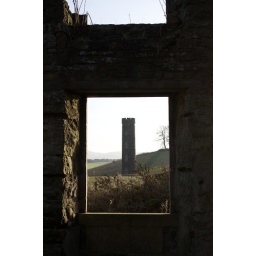
The water tower though a window in the old stables